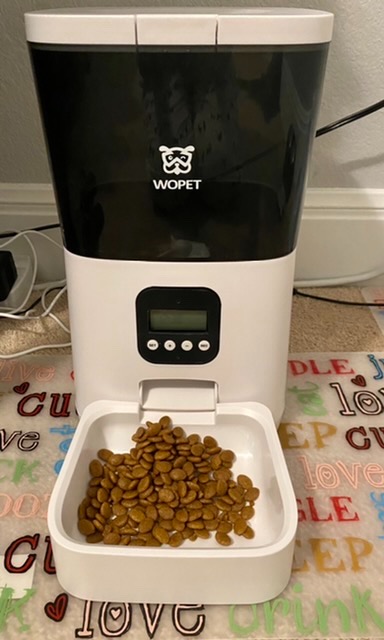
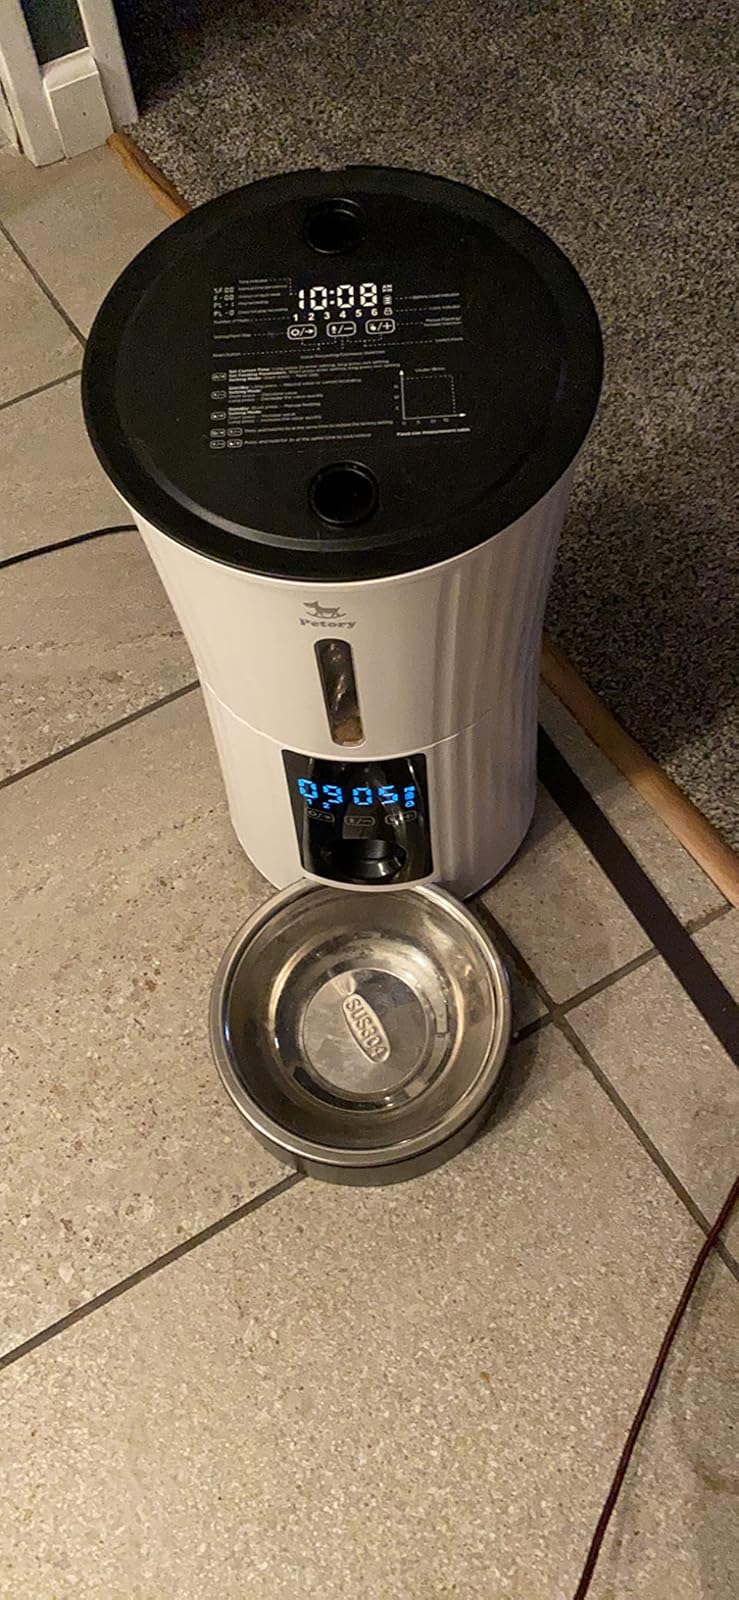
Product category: items_feeder
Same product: no